Tobermory, Mull

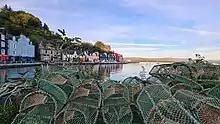
Lobster pots on the harbour wall at Tobermory

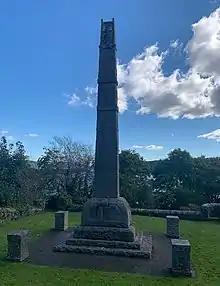
Tobermory war memorial

During the Second World War, Tobermory was home to the Royal Navy training base HMS "Western Isles", under the command of the legendary Vice admiral Sir Gilbert Stephenson, the so-called "Terror of Tobermory". His biography was written by broadcaster Richard Baker, who trained under him.